Special Relationship

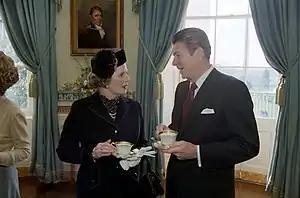
Prime Minister Margaret Thatcher (left) and President Ronald Reagan (right) in the Blue Room, February 1981

By the time Richard Nixon had taken office, many issues of tension between the two nations had been resolved. This allowed for the Special Relationship to blossom.